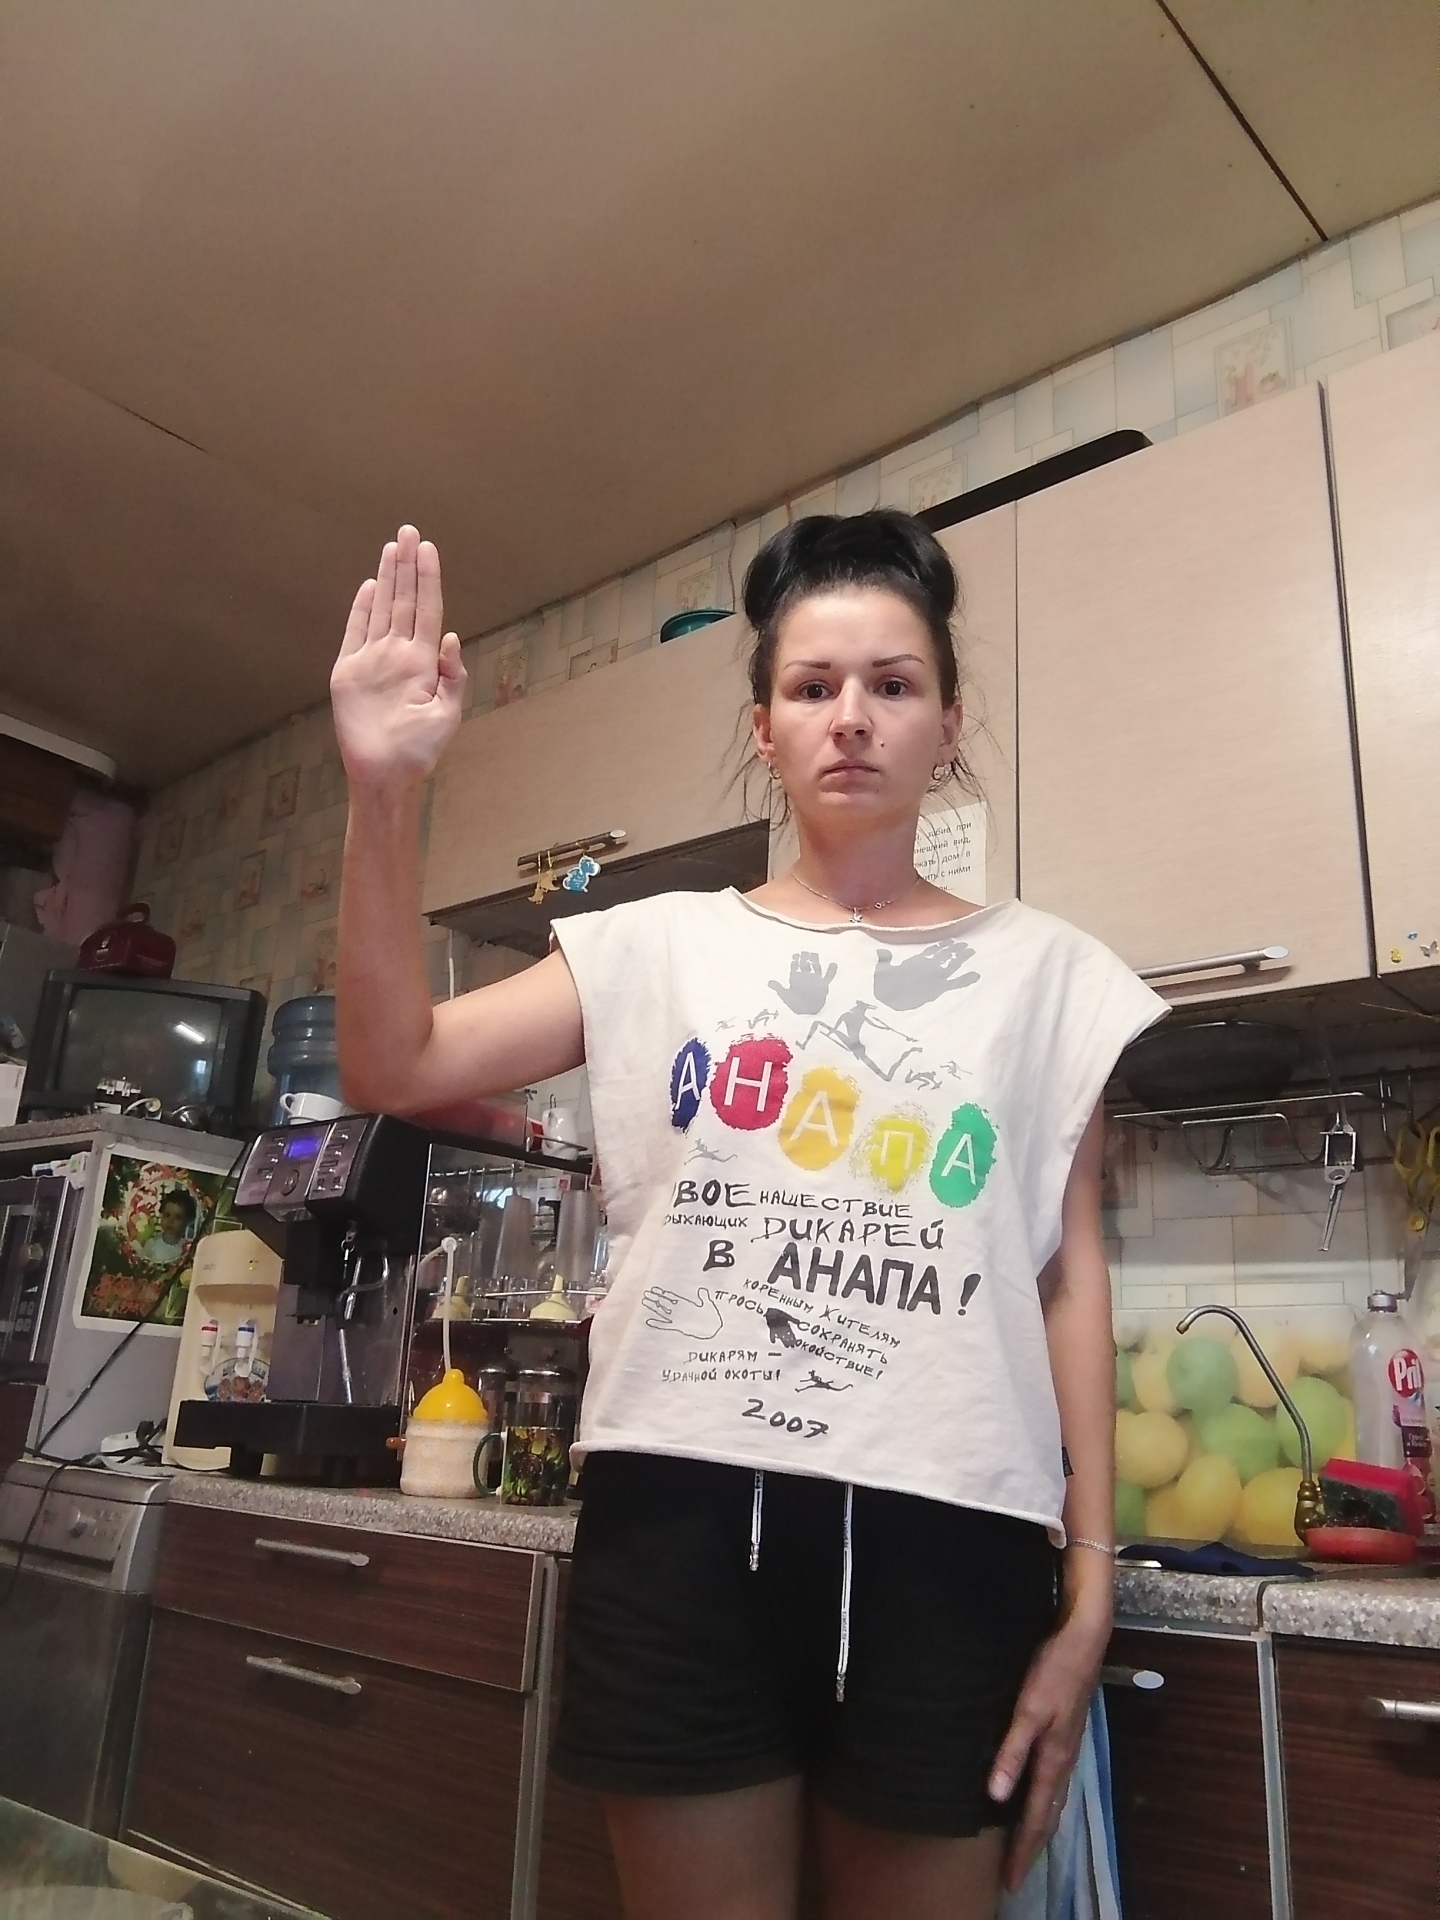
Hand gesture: stop